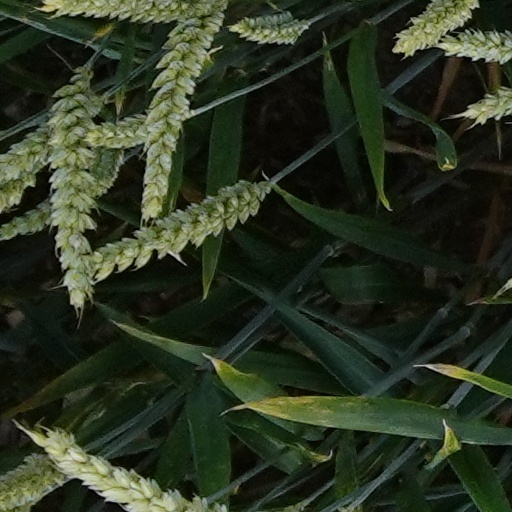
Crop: wheat